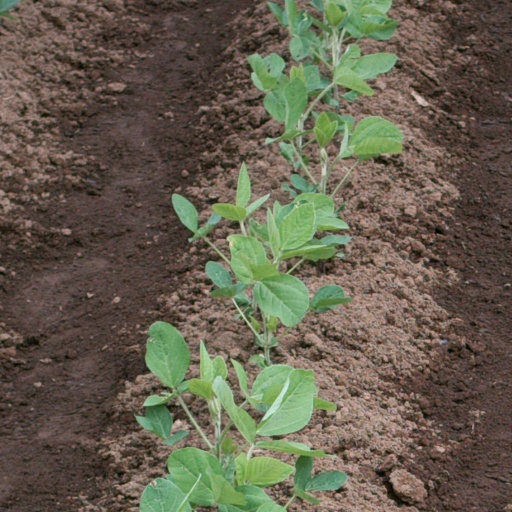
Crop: soybean